Tibetan calligraphy

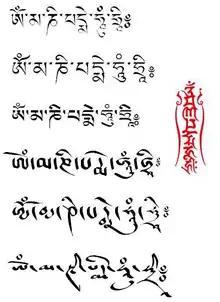
Six different Tibetan script styles traditionally and commonly used by Tibetans

Tibetan calligraphy is the calligraphic tradition of writing the Tibetan language. As in other parts of East Asia, nobles, high lamas, and persons of high rank were expected to have high abilities in calligraphy. However, unlike other East Asian calligraphic traditions, calligraphy was done using a reed pen as opposed to a brush. Tibetan calligraphy is at times more free-flowing than calligraphy involving the descendants of other Brahmi scripts. Given the overriding religious nature of Tibetan culture, many of the traditions in calligraphy come from religious texts, and most Tibetan scribes have a monastic background.